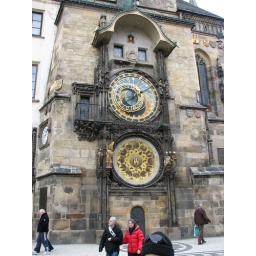
clock tower in prague